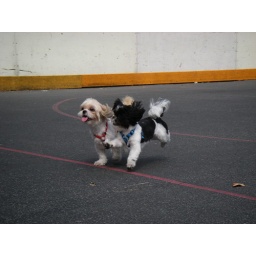
Our two ShihTzus playing together in the park. Gizmo is the black and white one and Yoshi is the tan and white dog.